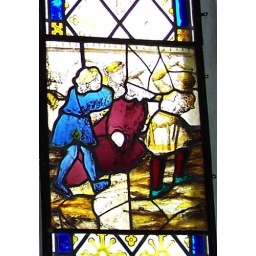
17c stained glass by a Dutch or Flemish artist - Carrying the cross